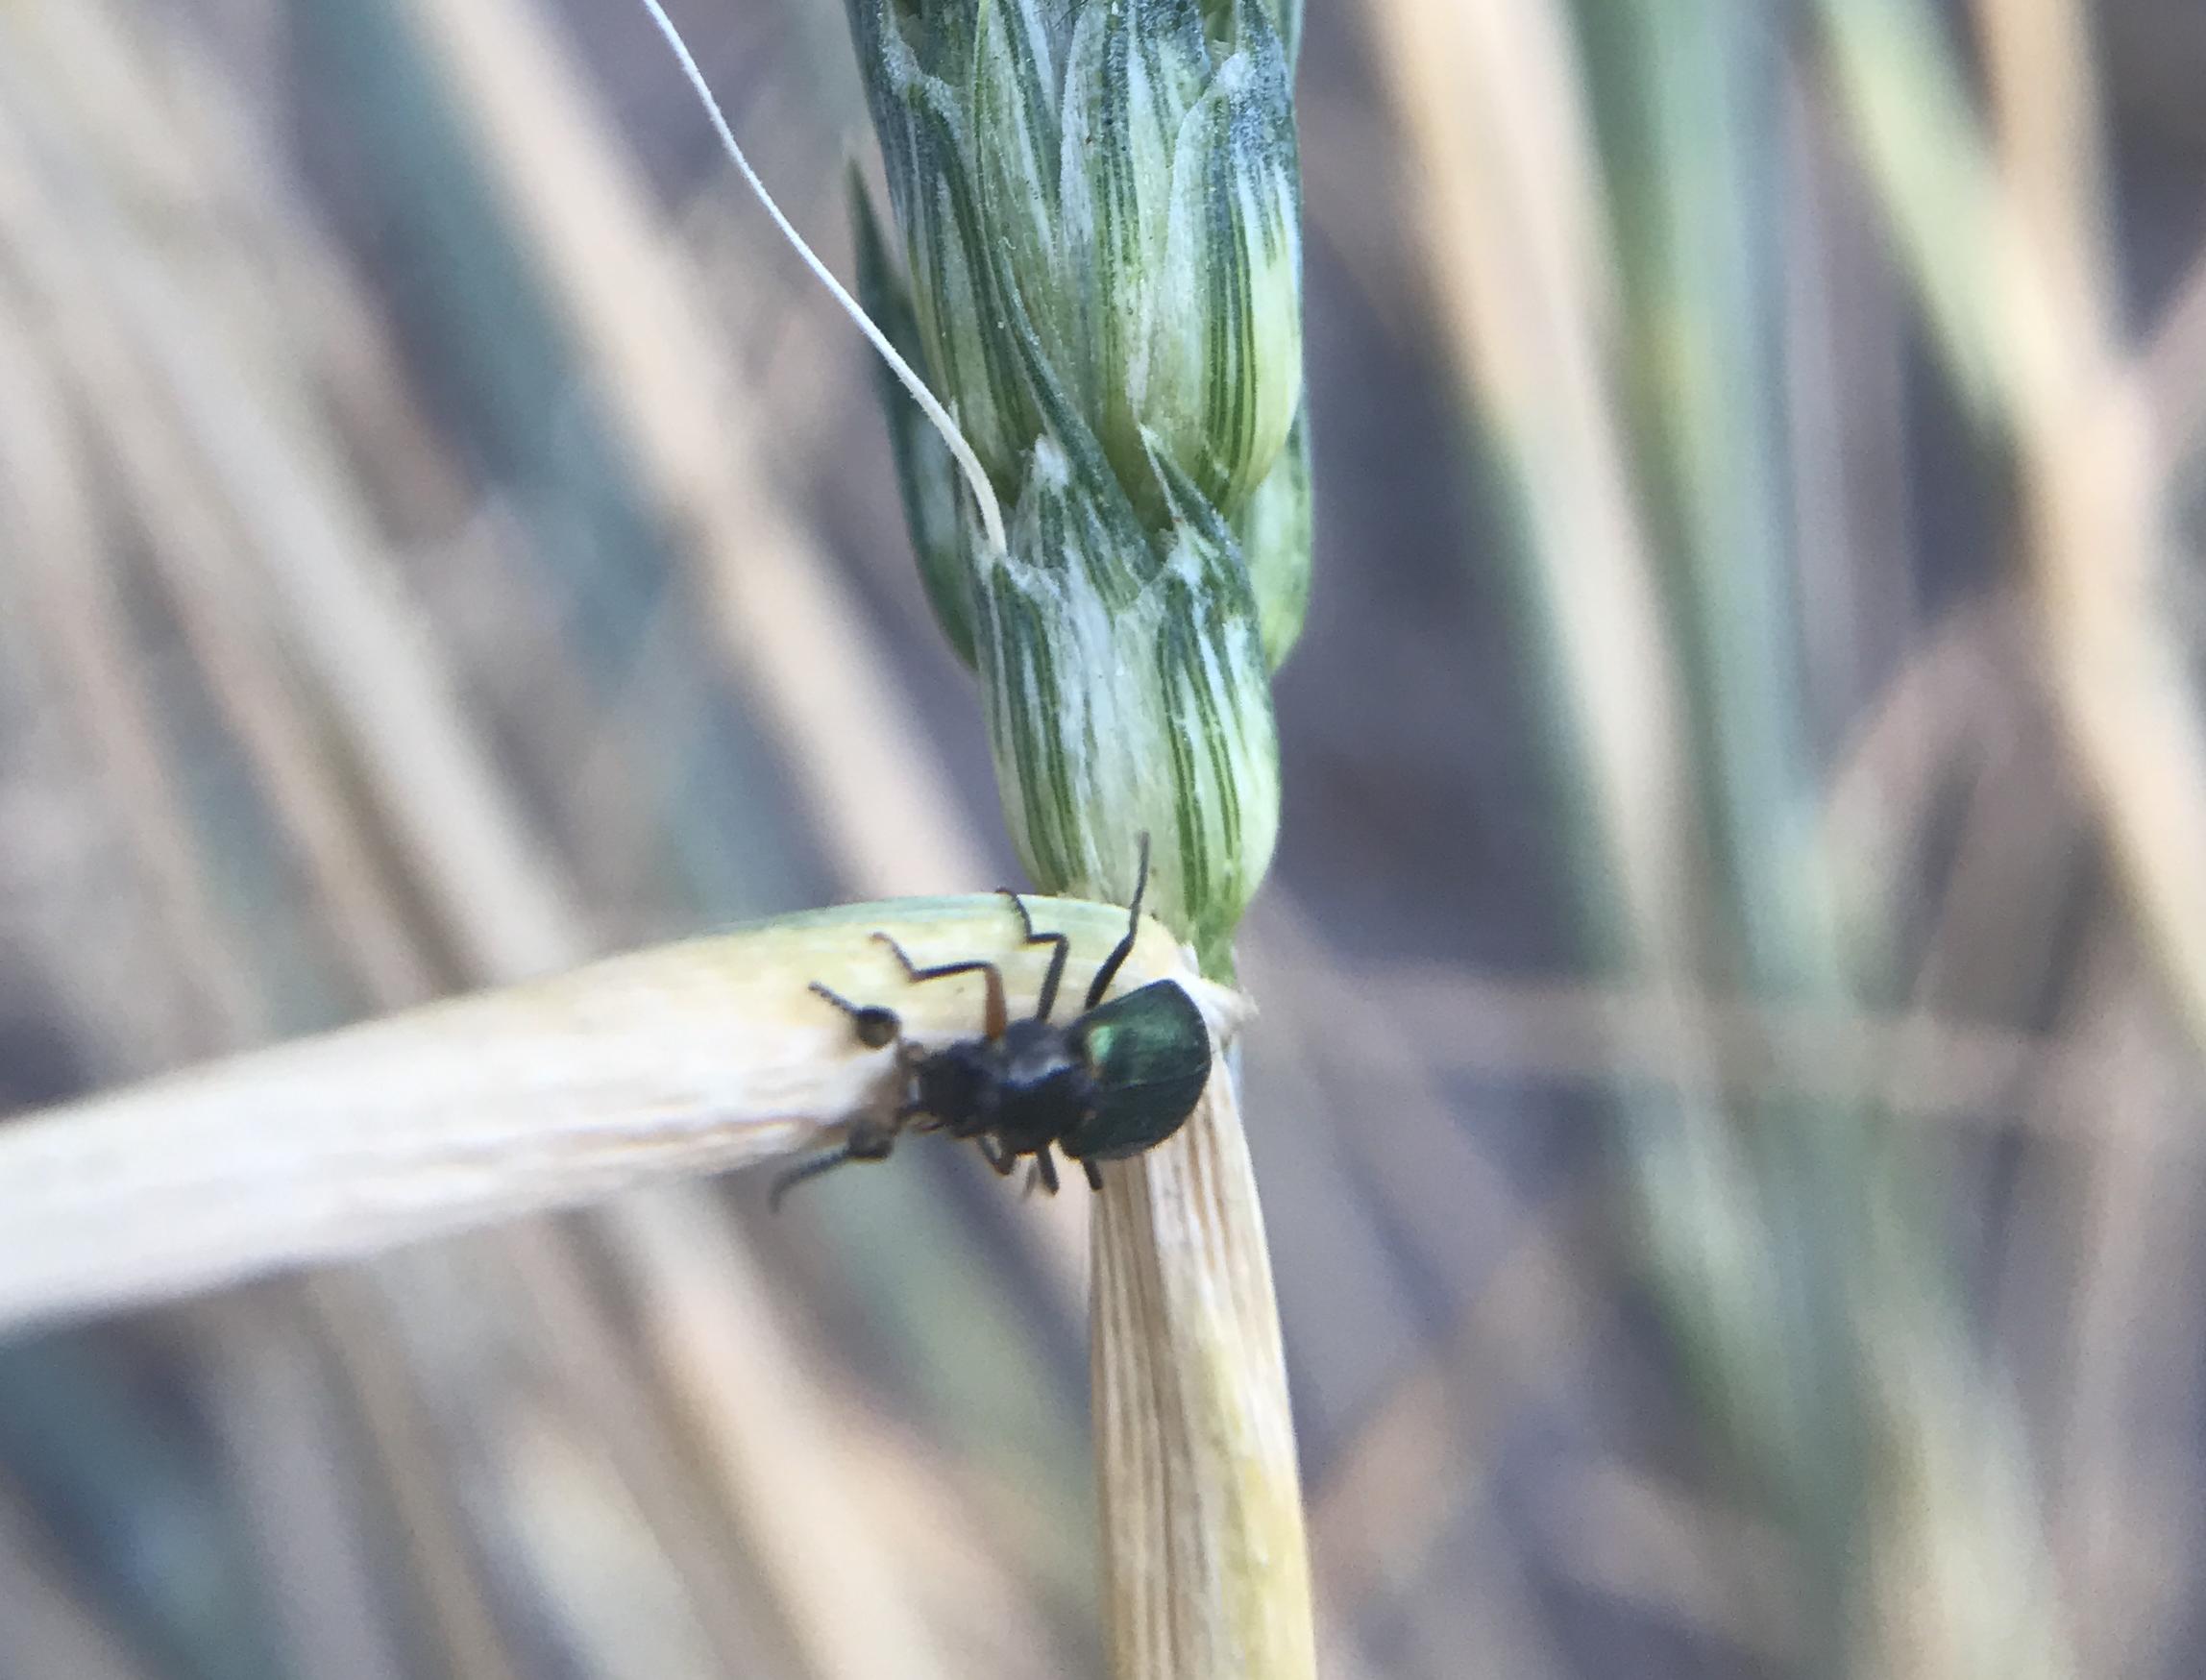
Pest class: predators